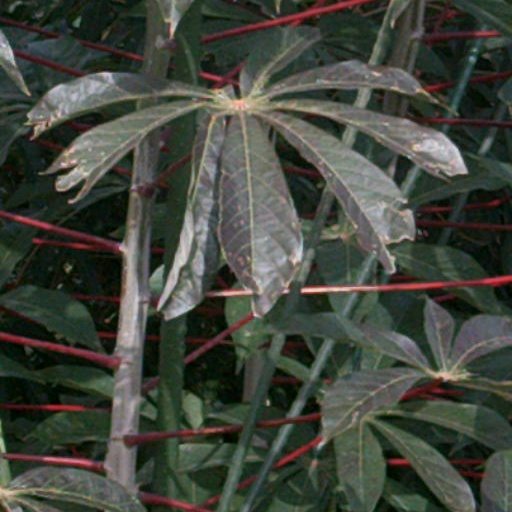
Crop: cassava